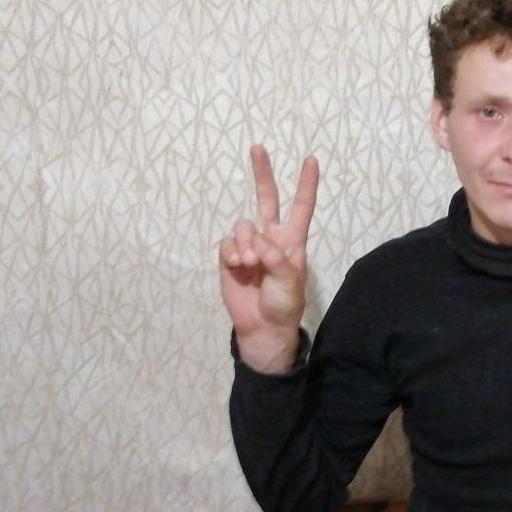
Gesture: peace